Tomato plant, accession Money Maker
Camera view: tilt-top (135 deg); turntable rotation: 90 degrees
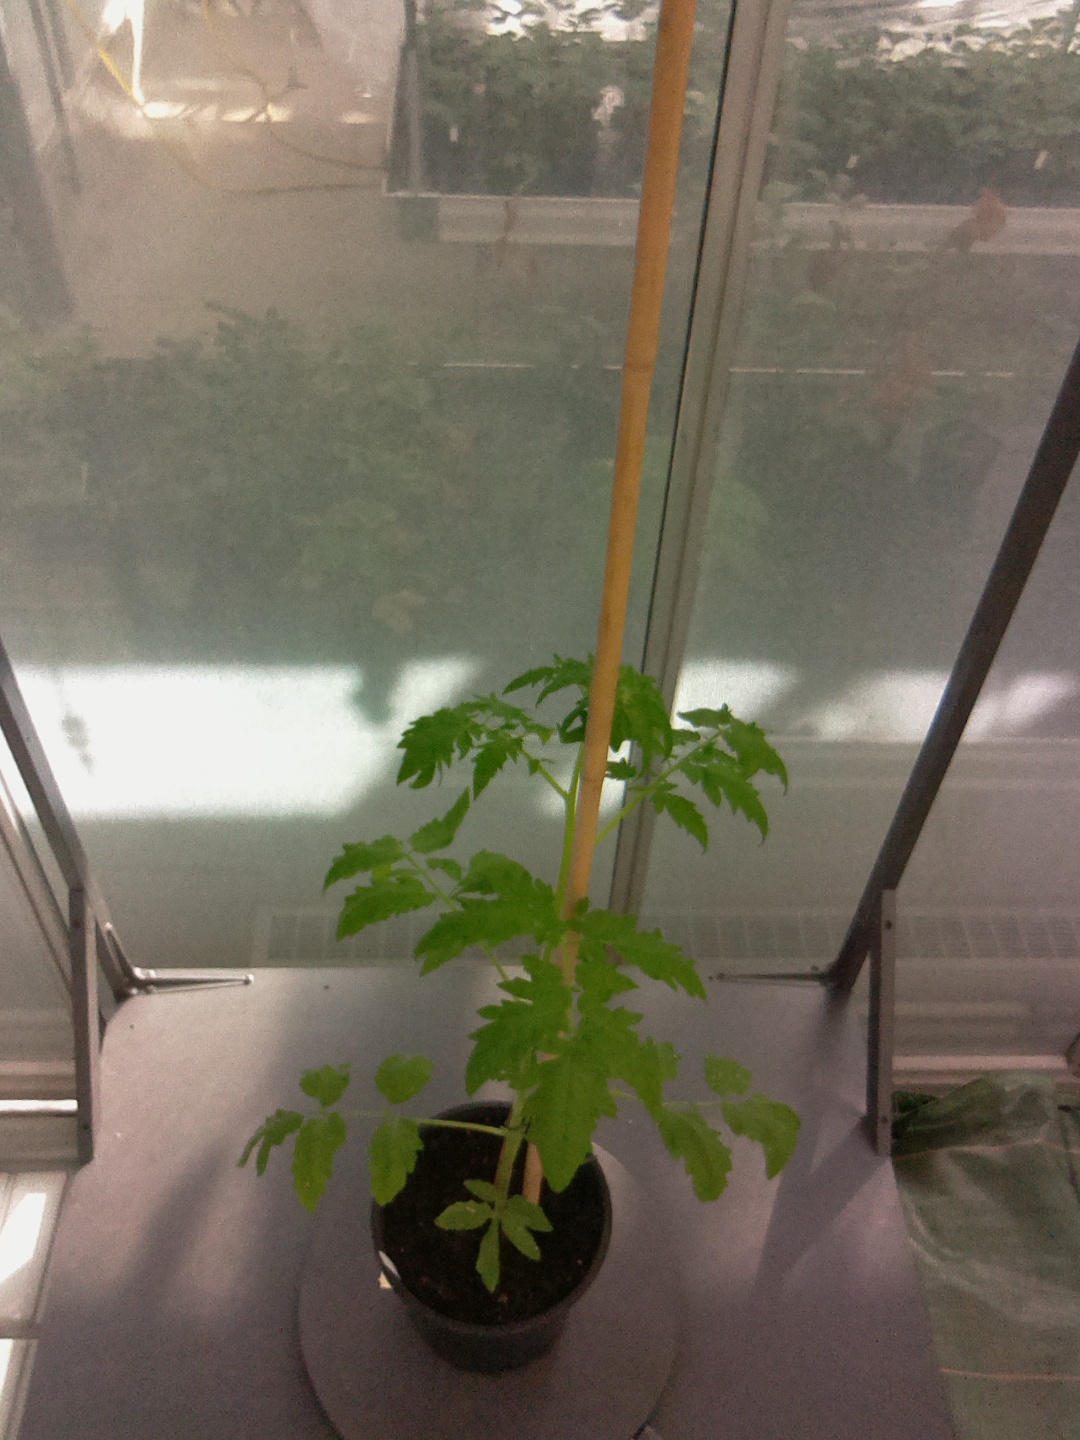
BBCH growth stage 15: 10 of true leaves visible